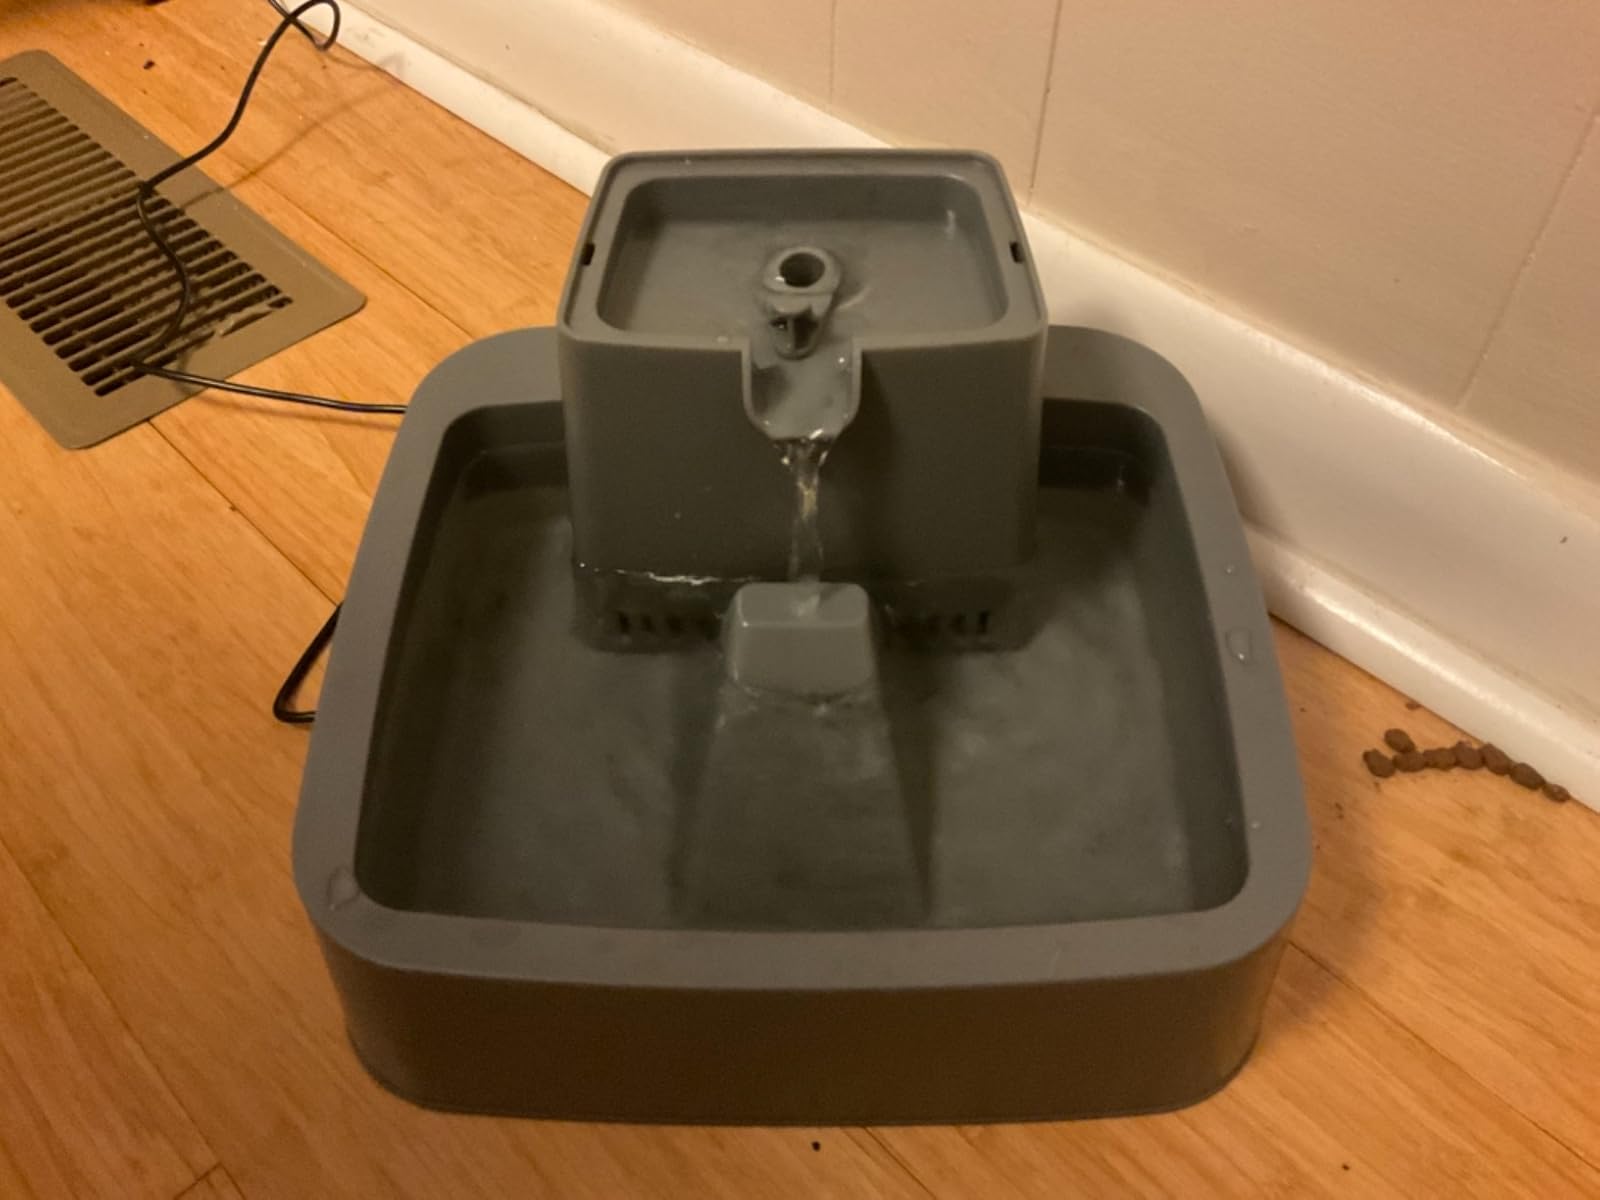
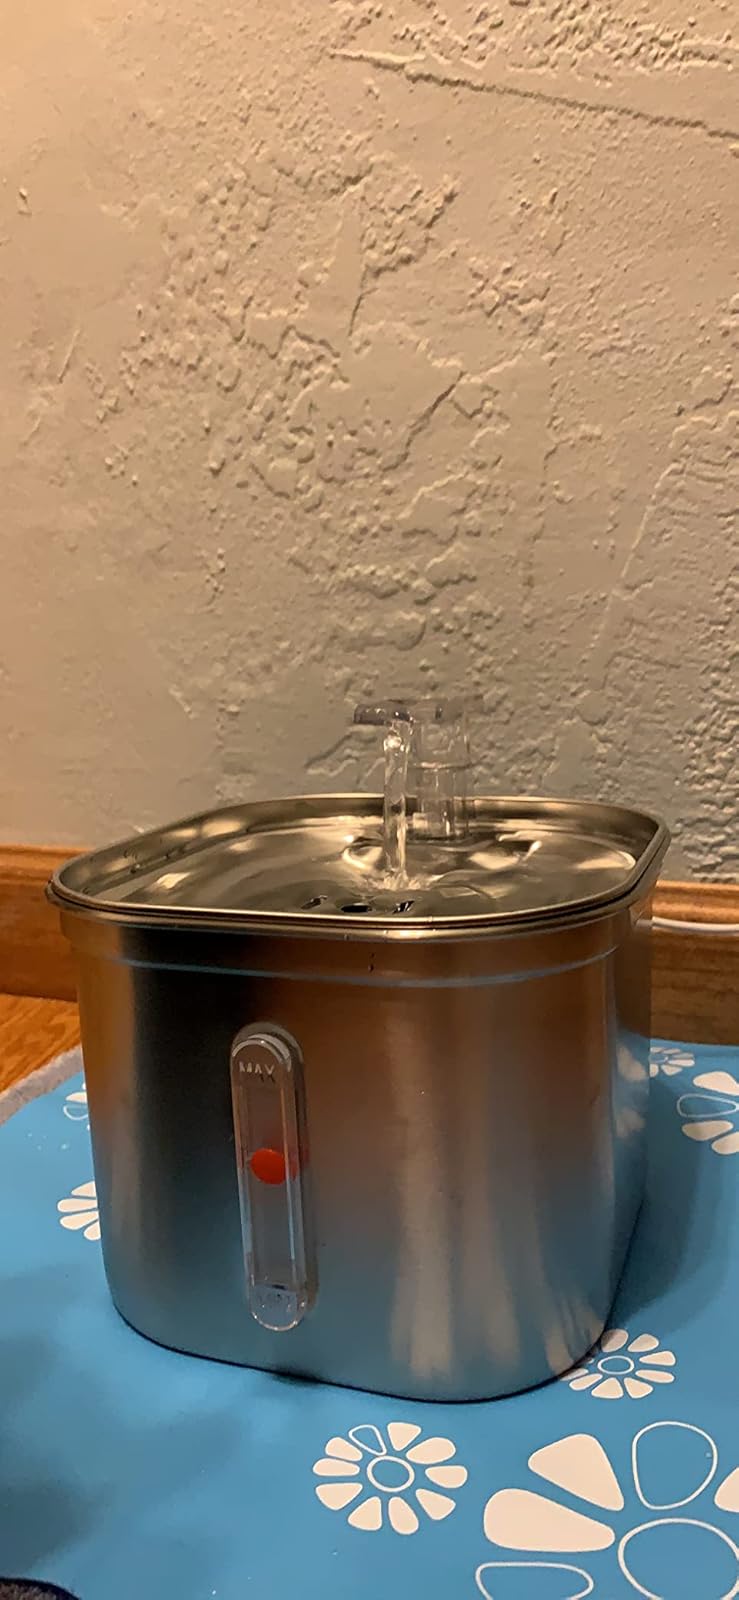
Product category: items_bowl
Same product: no